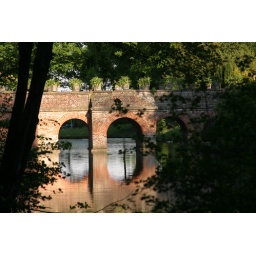
Bridge over dirty water